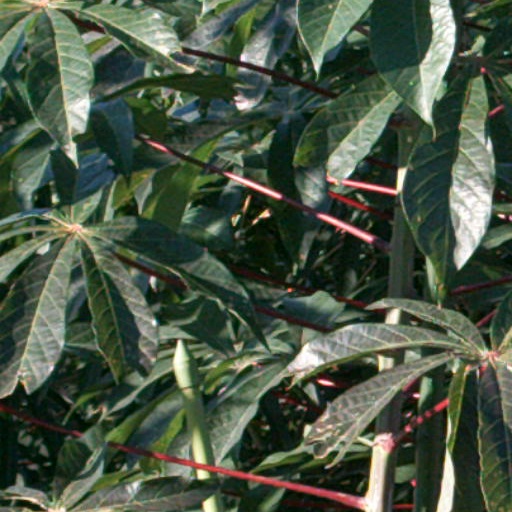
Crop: cassava